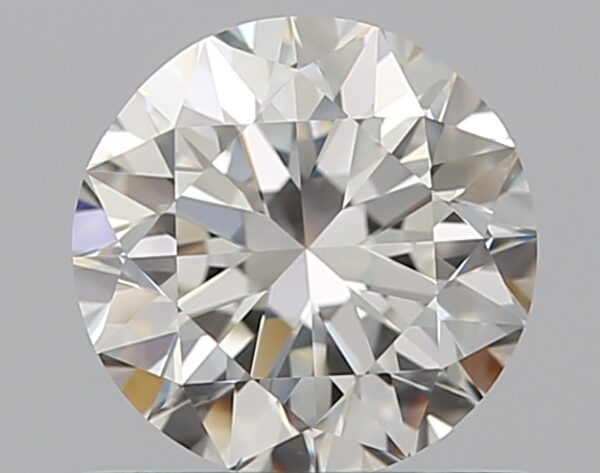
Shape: round
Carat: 0.7
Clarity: VS1
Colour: H
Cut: VG
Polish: EX
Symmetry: EX
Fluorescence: F
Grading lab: GIA
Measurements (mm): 5.54 x 5.59 x 3.59